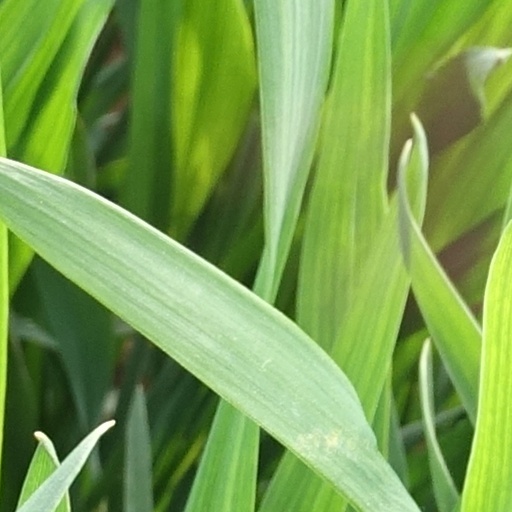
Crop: wheat